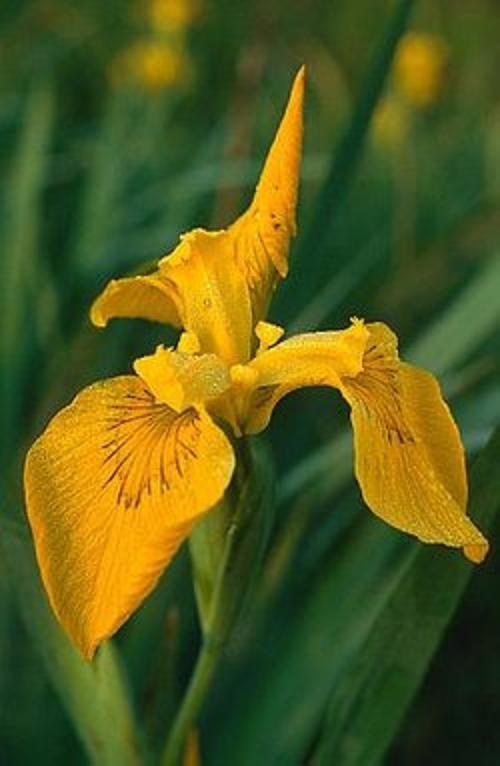
Label: yellow iris